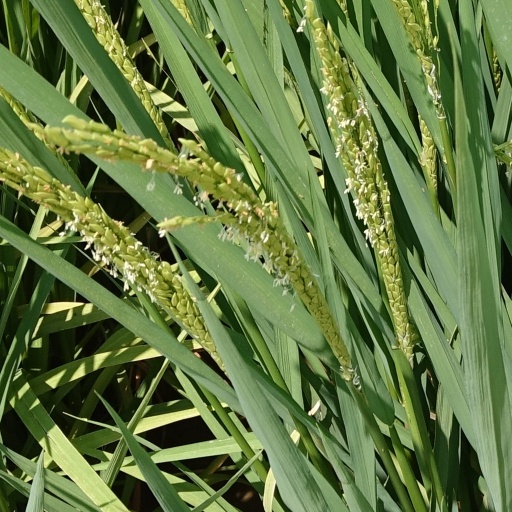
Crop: rice